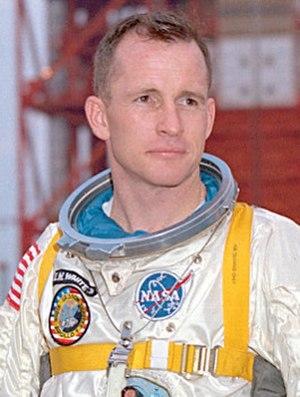
Le groupe d'astronautes 2 de la National Aeronautics and Space Administration résulte d'une seconde sélection, en septembre 1962, d'un groupe d'astronautes dans le but de participer au programme Gemini, puis aux vols Apollo.
Janvier